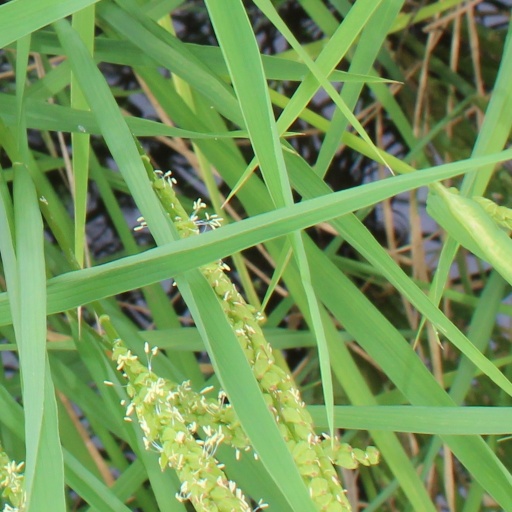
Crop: rice